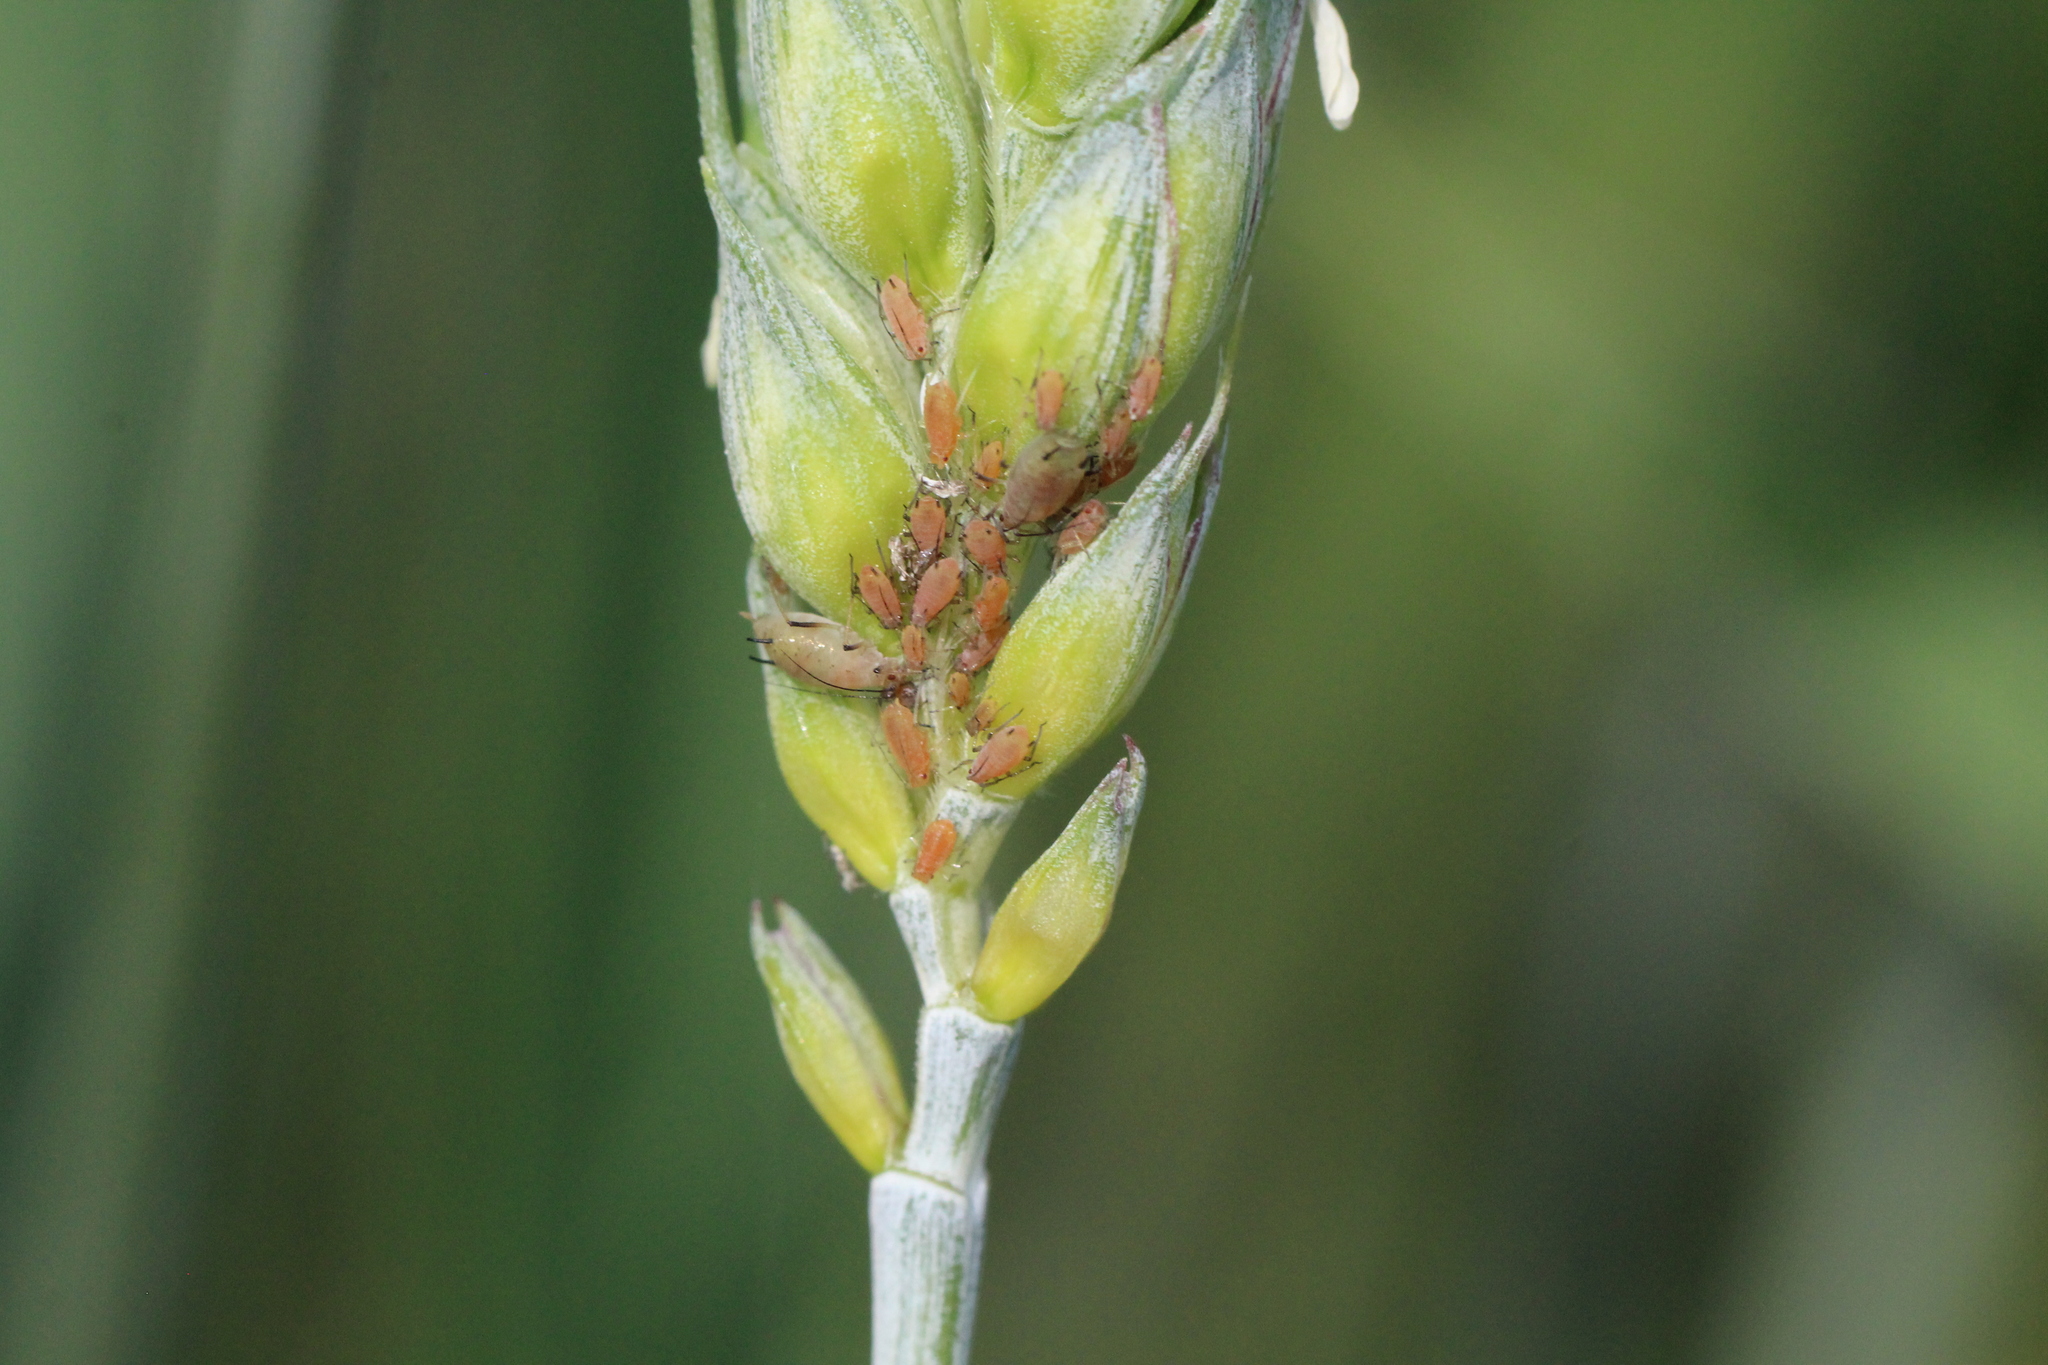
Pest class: english_grain_aphid